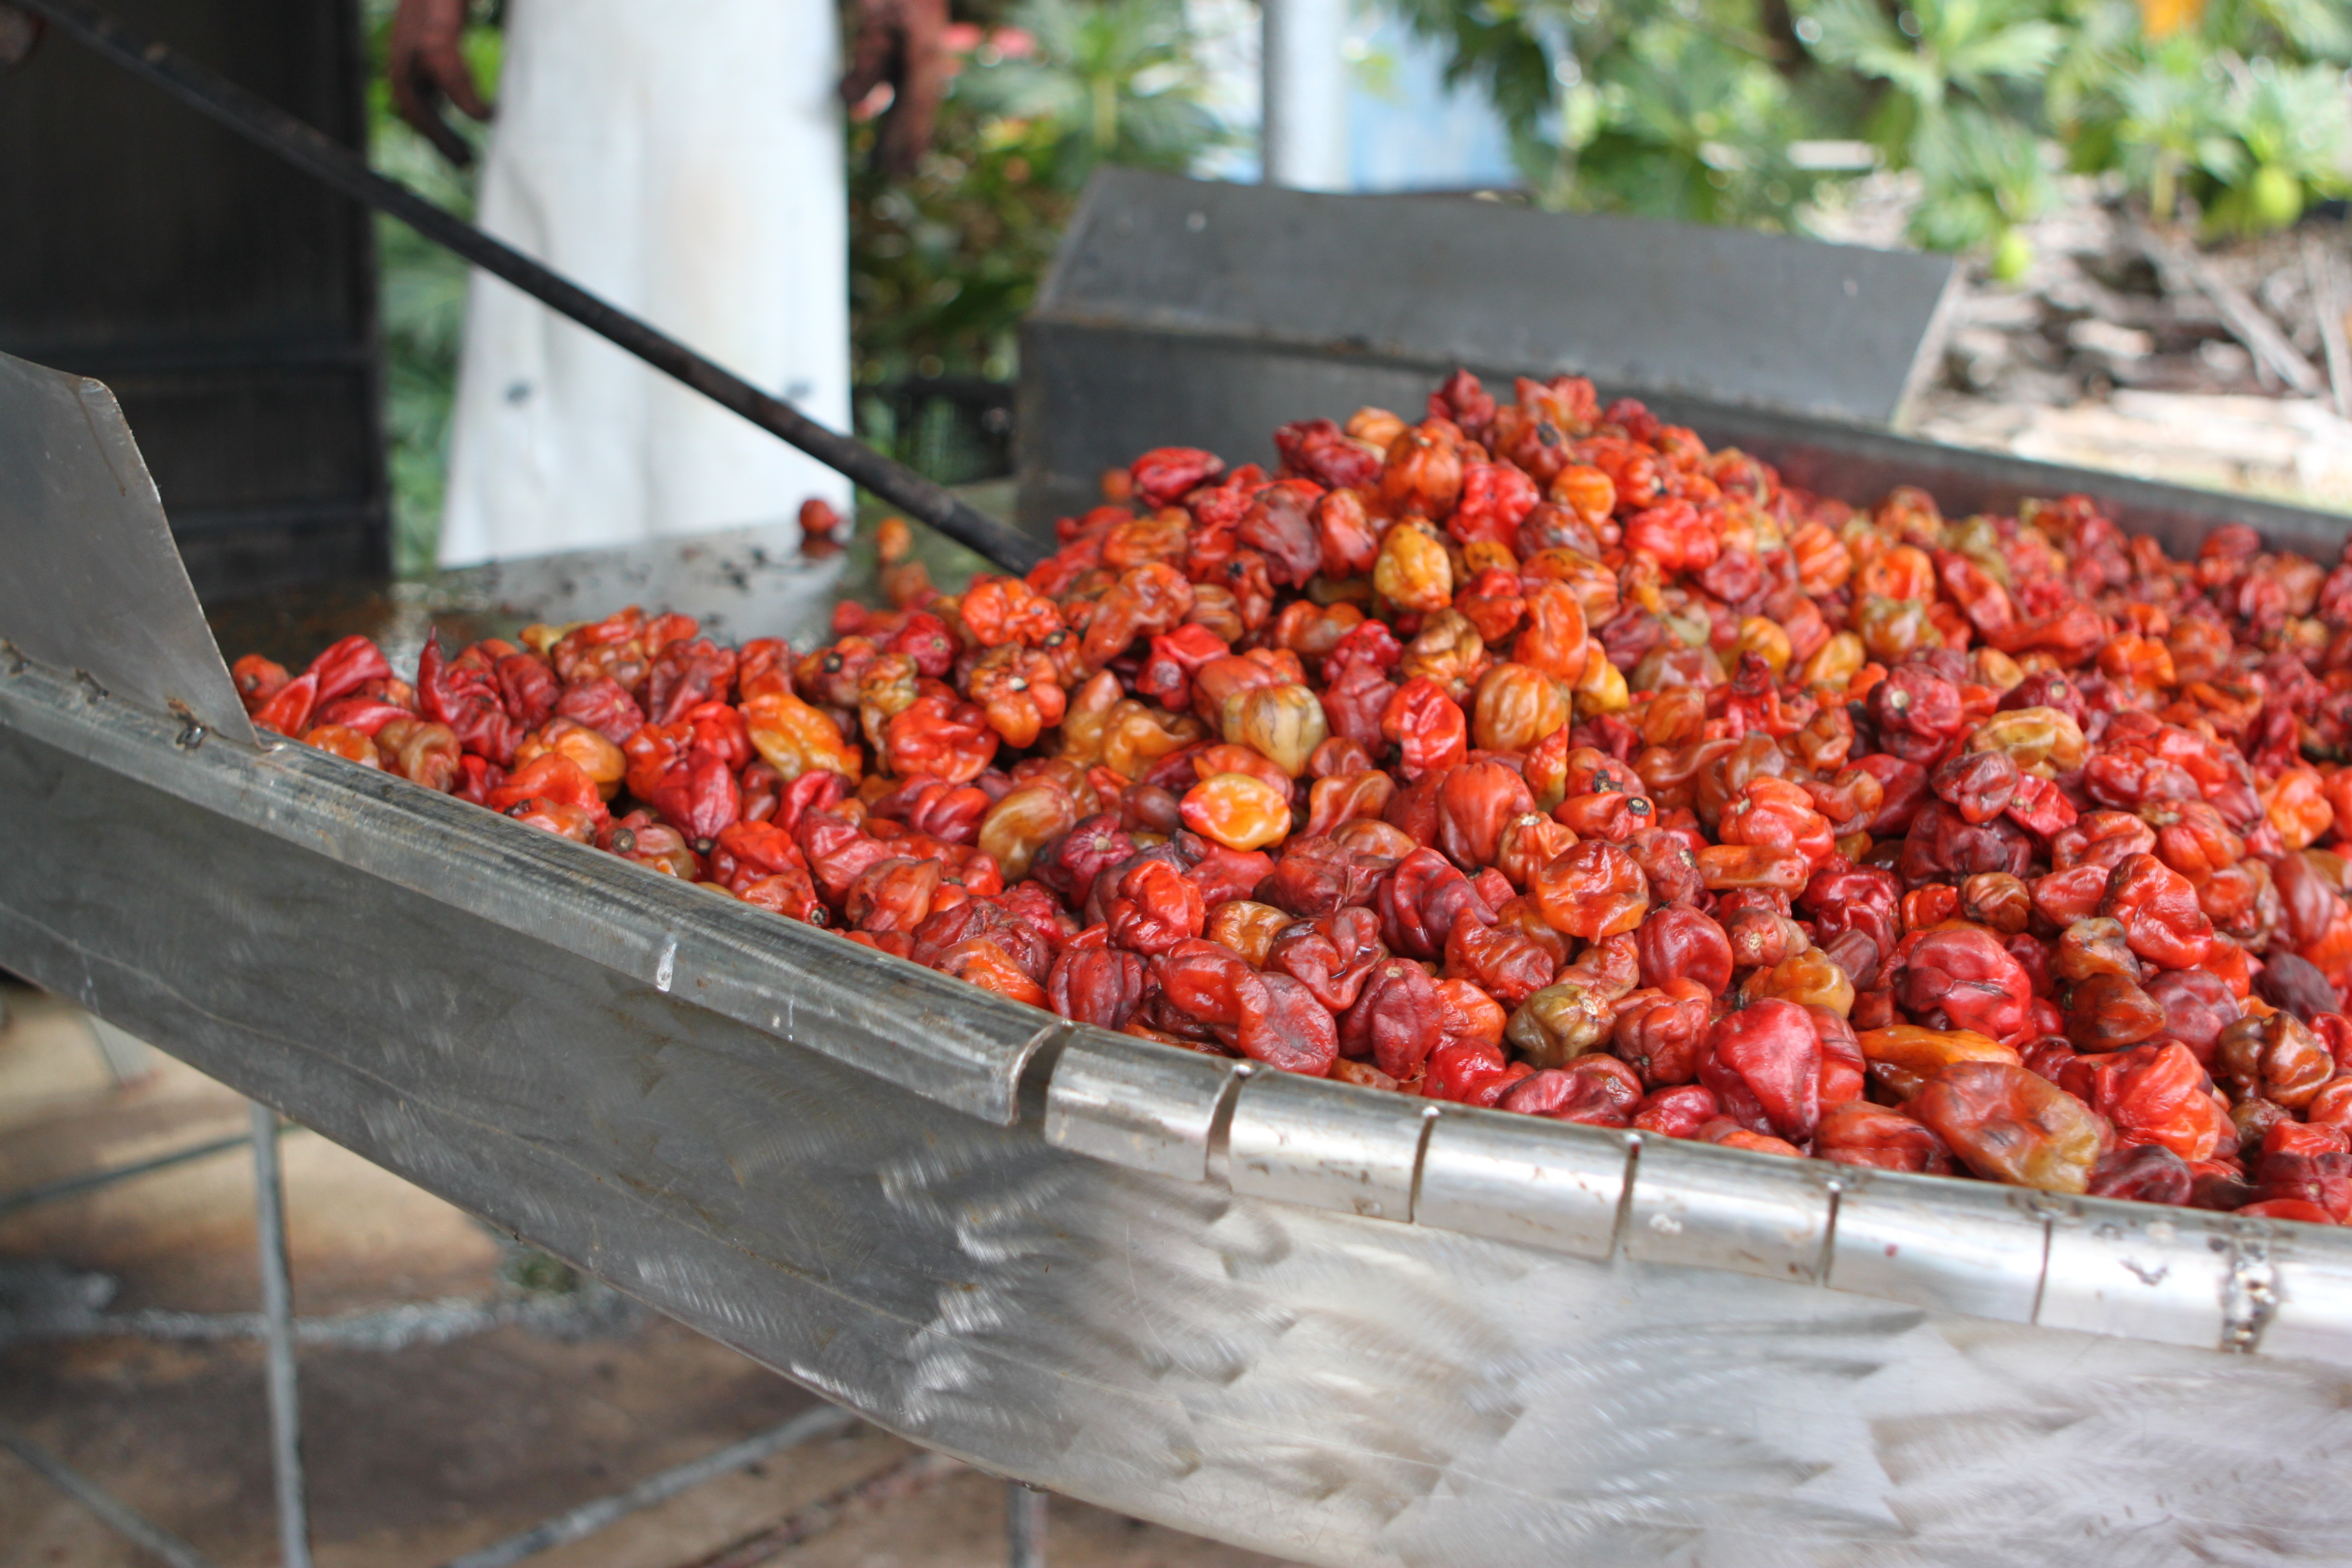
plant, fruit, flower, food, red, produce, vegetable, smoker, flowering plant, belize, land plant, red habanero